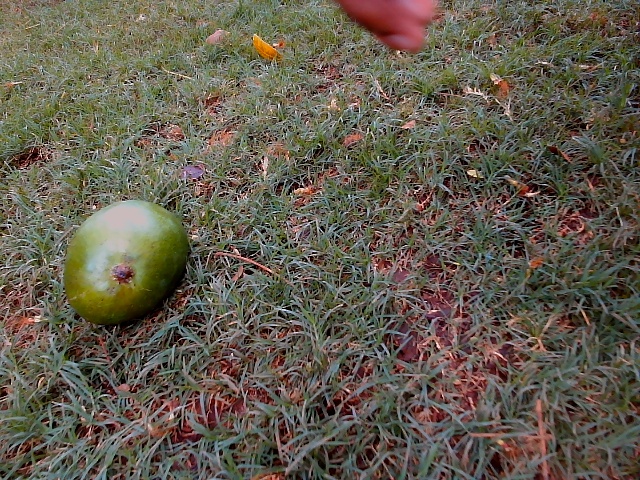
Label: Raw_Mango